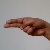
The image shows a hand gesture representing the letter 'H' in Indian Sign Language.